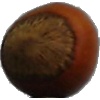
Label: Nut Forest 1